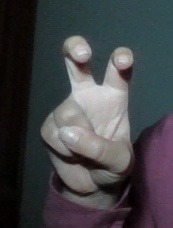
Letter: toot